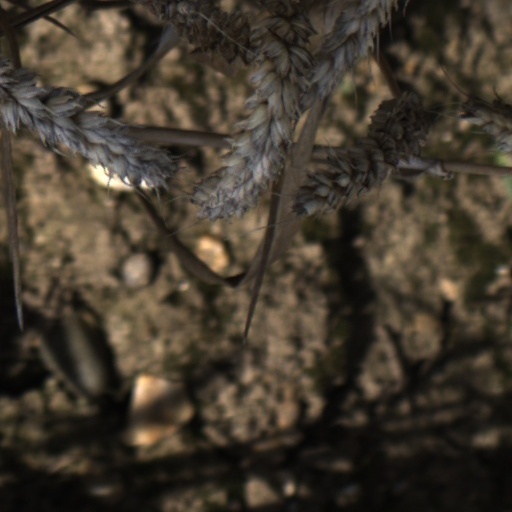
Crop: wheat